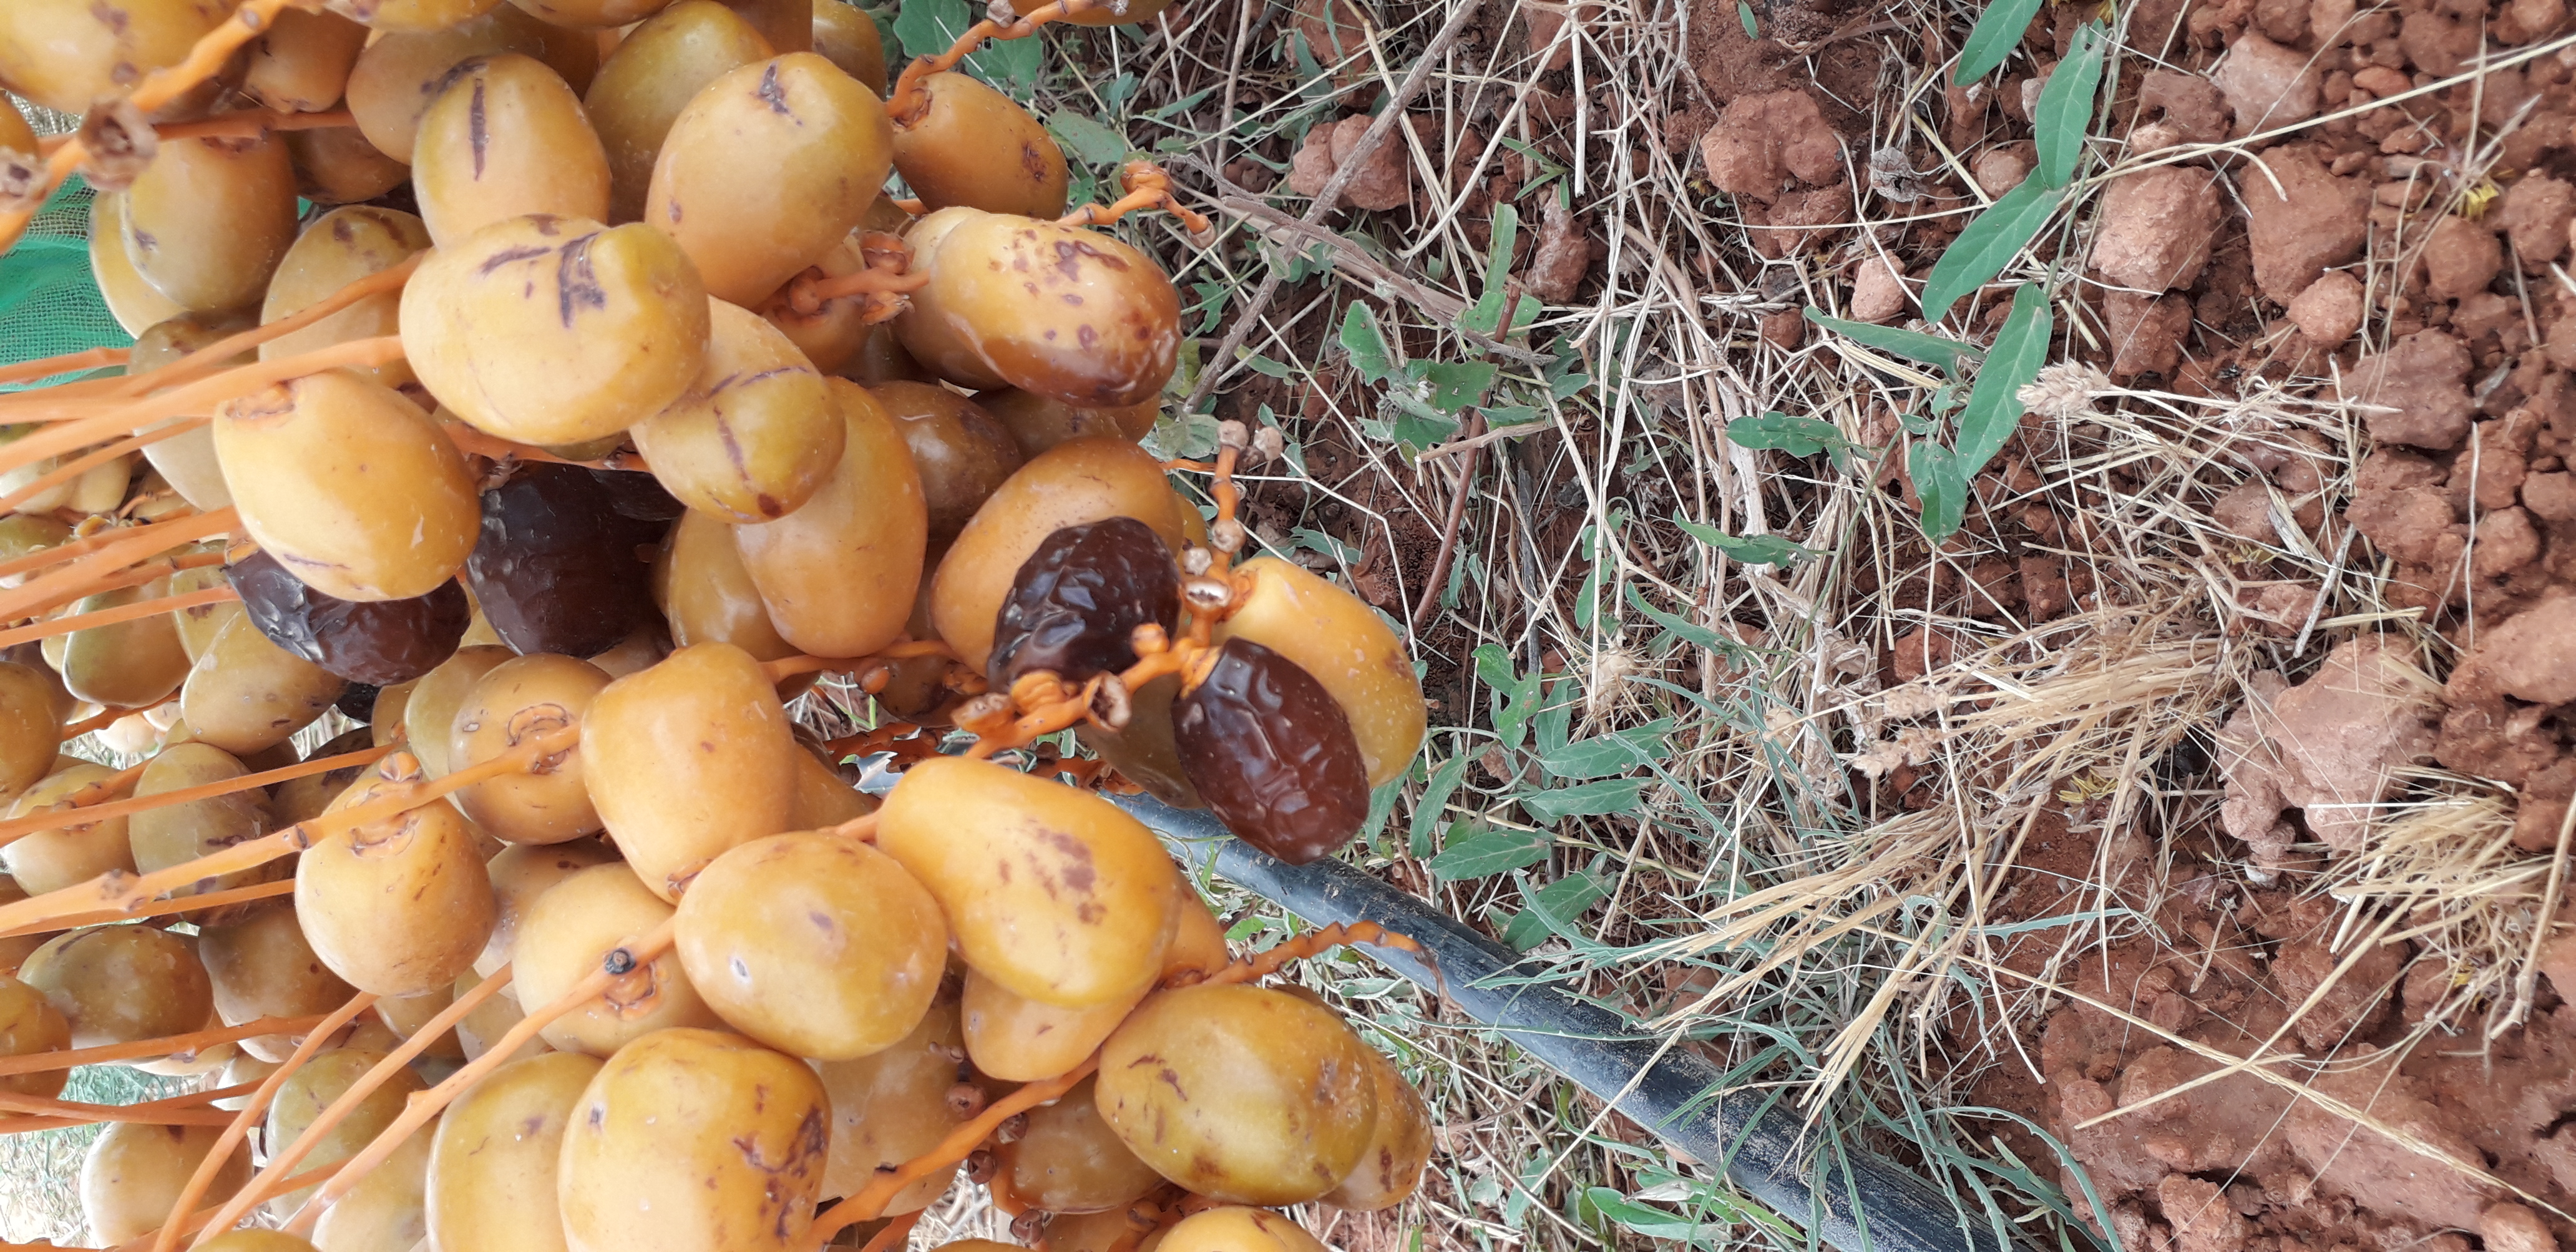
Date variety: Boufagous